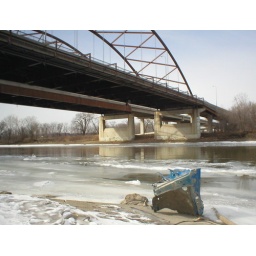
a piece of a truck or van down by the river